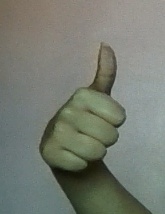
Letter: aleff